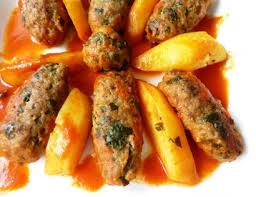
Yemek: izmir_kofte